Royal Patriotic Fund Corporation

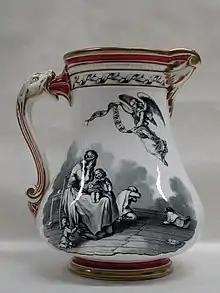
Samuel Alcock & Co, Jug for the Royal Patriotic Fund, 1855, Staffordshire pottery; the other side

The Royal Patriotic Fund Corporation (also known as the Royal Pat) was a charitable body set up by royal warrant in the United Kingdom during the Crimean War. It provided assistance to the widows, orphans and other dependants of members of the armed forces. Under "The Royal Patriotic Fund (Transfer of Property, Rights And Liabilities) Order 2005" these responsibilities were transferred to RPFC, a charitable company limited by guarantee.